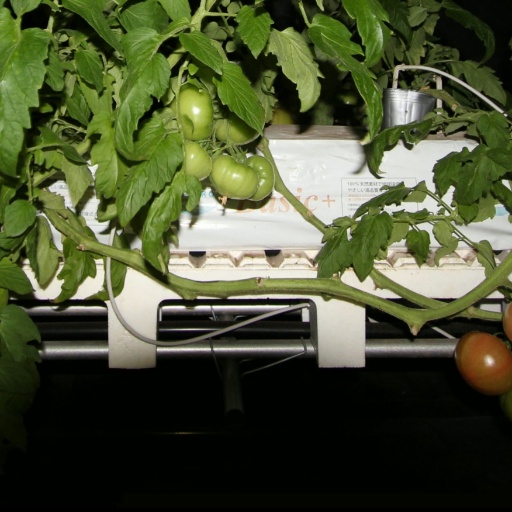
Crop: tomato